Nick Cave and the Bad Seeds

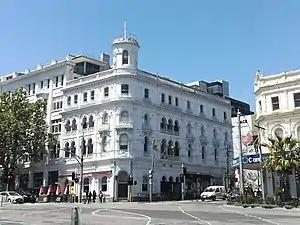
Melbourne's Crystal Ballroom, where the original incarnation of the Bad Seeds first performed, New Year's Eve 1983

An embryonic version of what became Nick Cave and the Bad Seeds was formed in the Birthday Party's then-home of London in September 1983, with Cave, Harvey (acting primarily as drummer), Einstürzende Neubauten frontman Blixa Bargeld, Magazine bassist Barry Adamson, and JG Thirlwell, known for his solo project Foetus. The band was initially formed as a backing band for Cave's intended solo project "Man or Myth?", which had been approved by the record label Mute Records. During September and October 1983, they recorded material with producer Flood, although the sessions were cut short due to Cave's touring with the Immaculate Consumptive, another project formed with Thirlwell, Lydia Lunch and Marc Almond. In December 1983 Cave returned to Melbourne, Australia, where he formed a temporary line-up of his backing band, due to Bargeld's absence, that included Pew and guitarist Hugo Race. The band performed their first live show at the Crystal Ballroom in St Kilda on 31 December 1983.